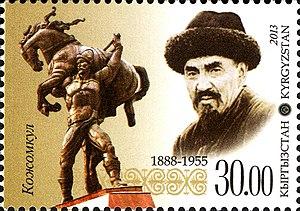
Kojomkoul, de son nom complet Kojomkoul Kaba uulu est un héros kirghize né en 1888 et mort en 1955 dans la vallée de Suusamyr, célèbre pour ses proportions de colosse et sa force herculéenne.